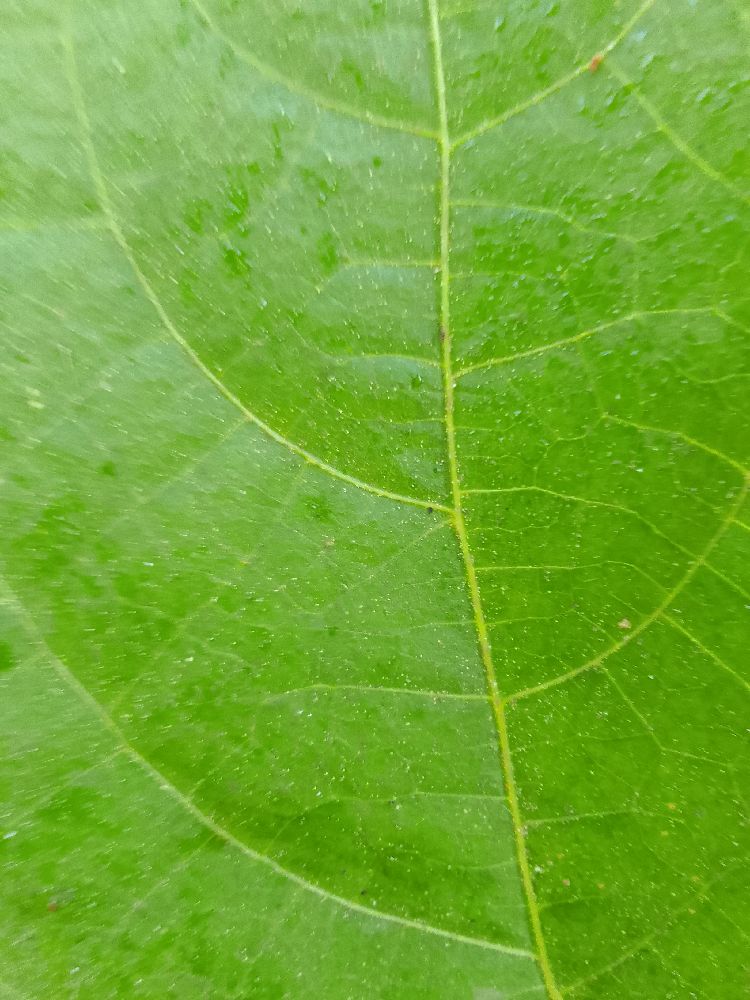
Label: healthy